Karl Eduard Sööt

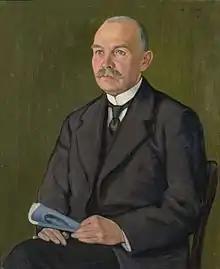
"Portrait of Karl Eduard Sööt" by Aleksander Uurits, 1915

Karl Eduard Sööt (26 December 1862, in Lohkva, Tartu County – 1 September 1950, in Tartu) was an Estonian poet.